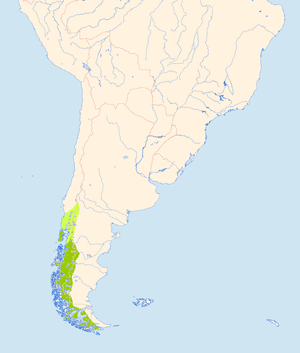
Magellanspætte
grøn: vigtigste udbredelsesområdegrøn: uddøde eller sjældne ynglefugle
Magellanspætte er en spætte, der lever i Sydamerika.